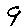
Label: 9